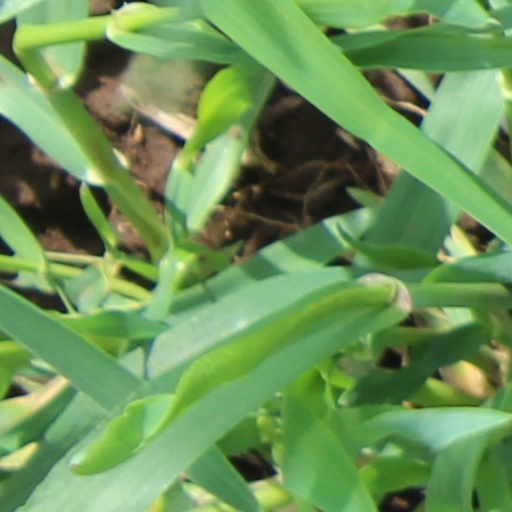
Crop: wheat